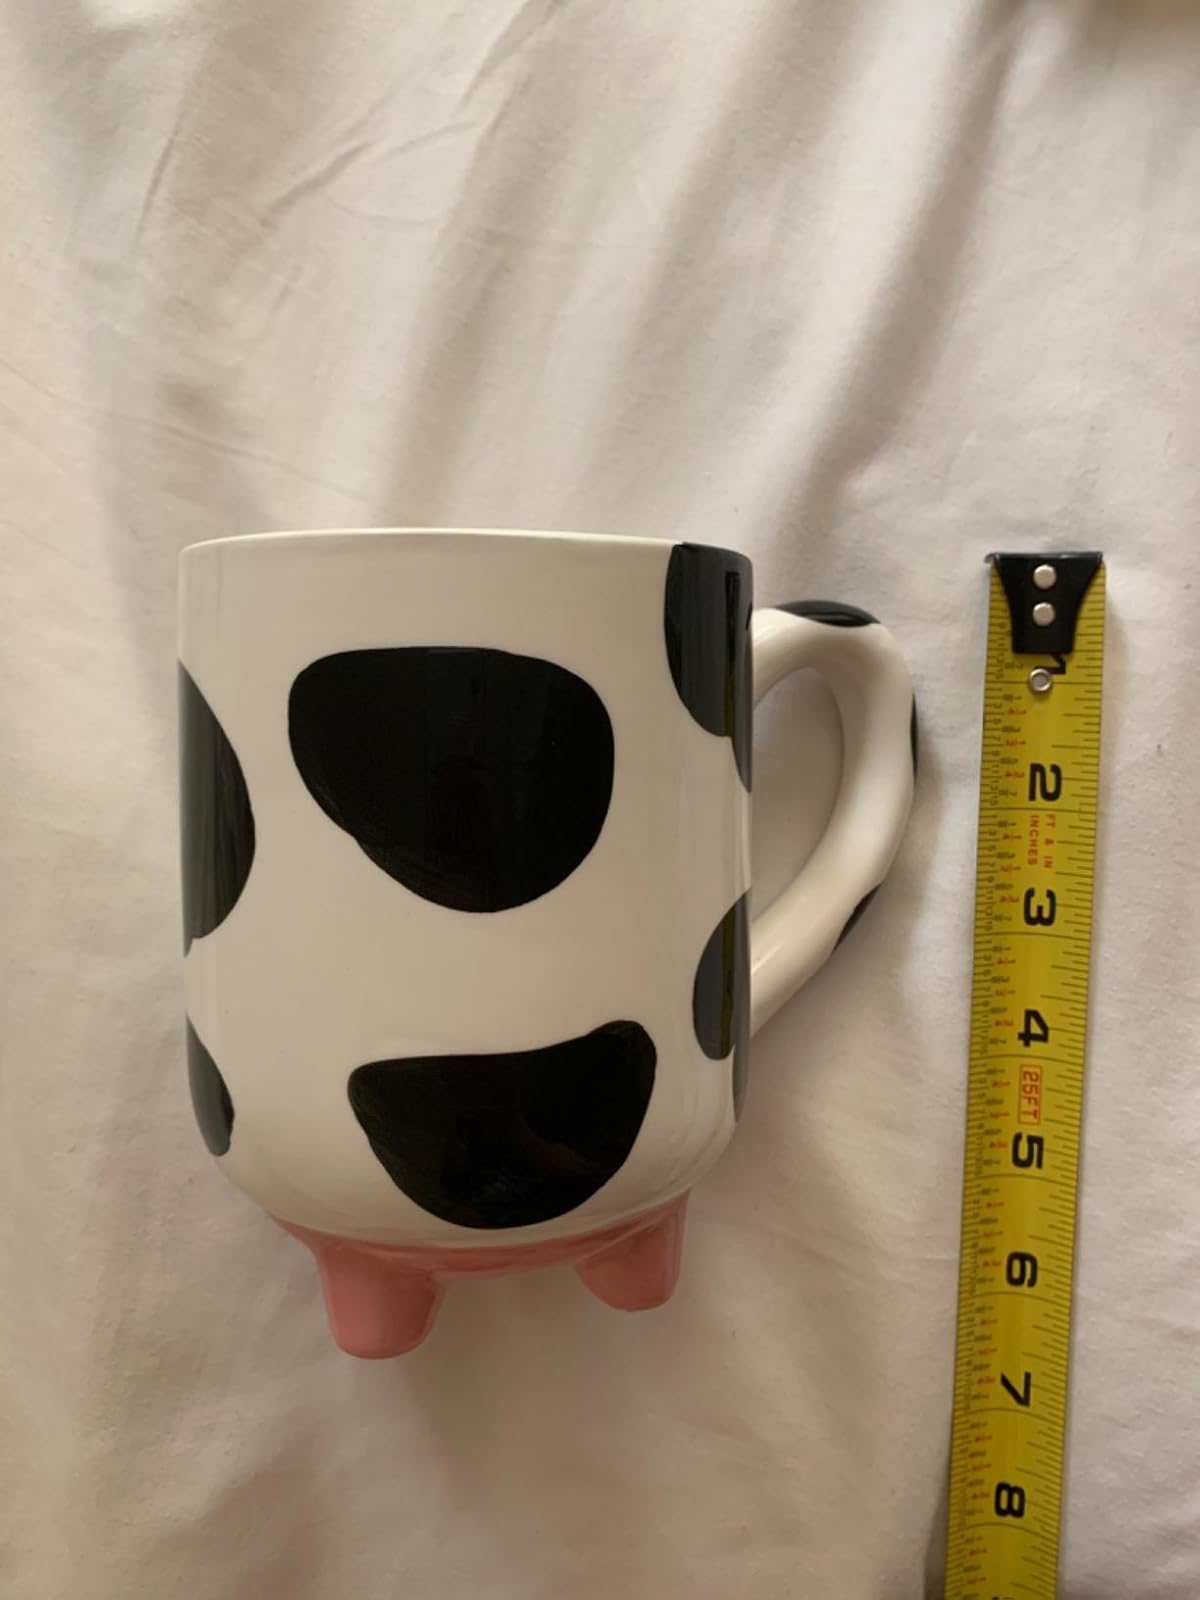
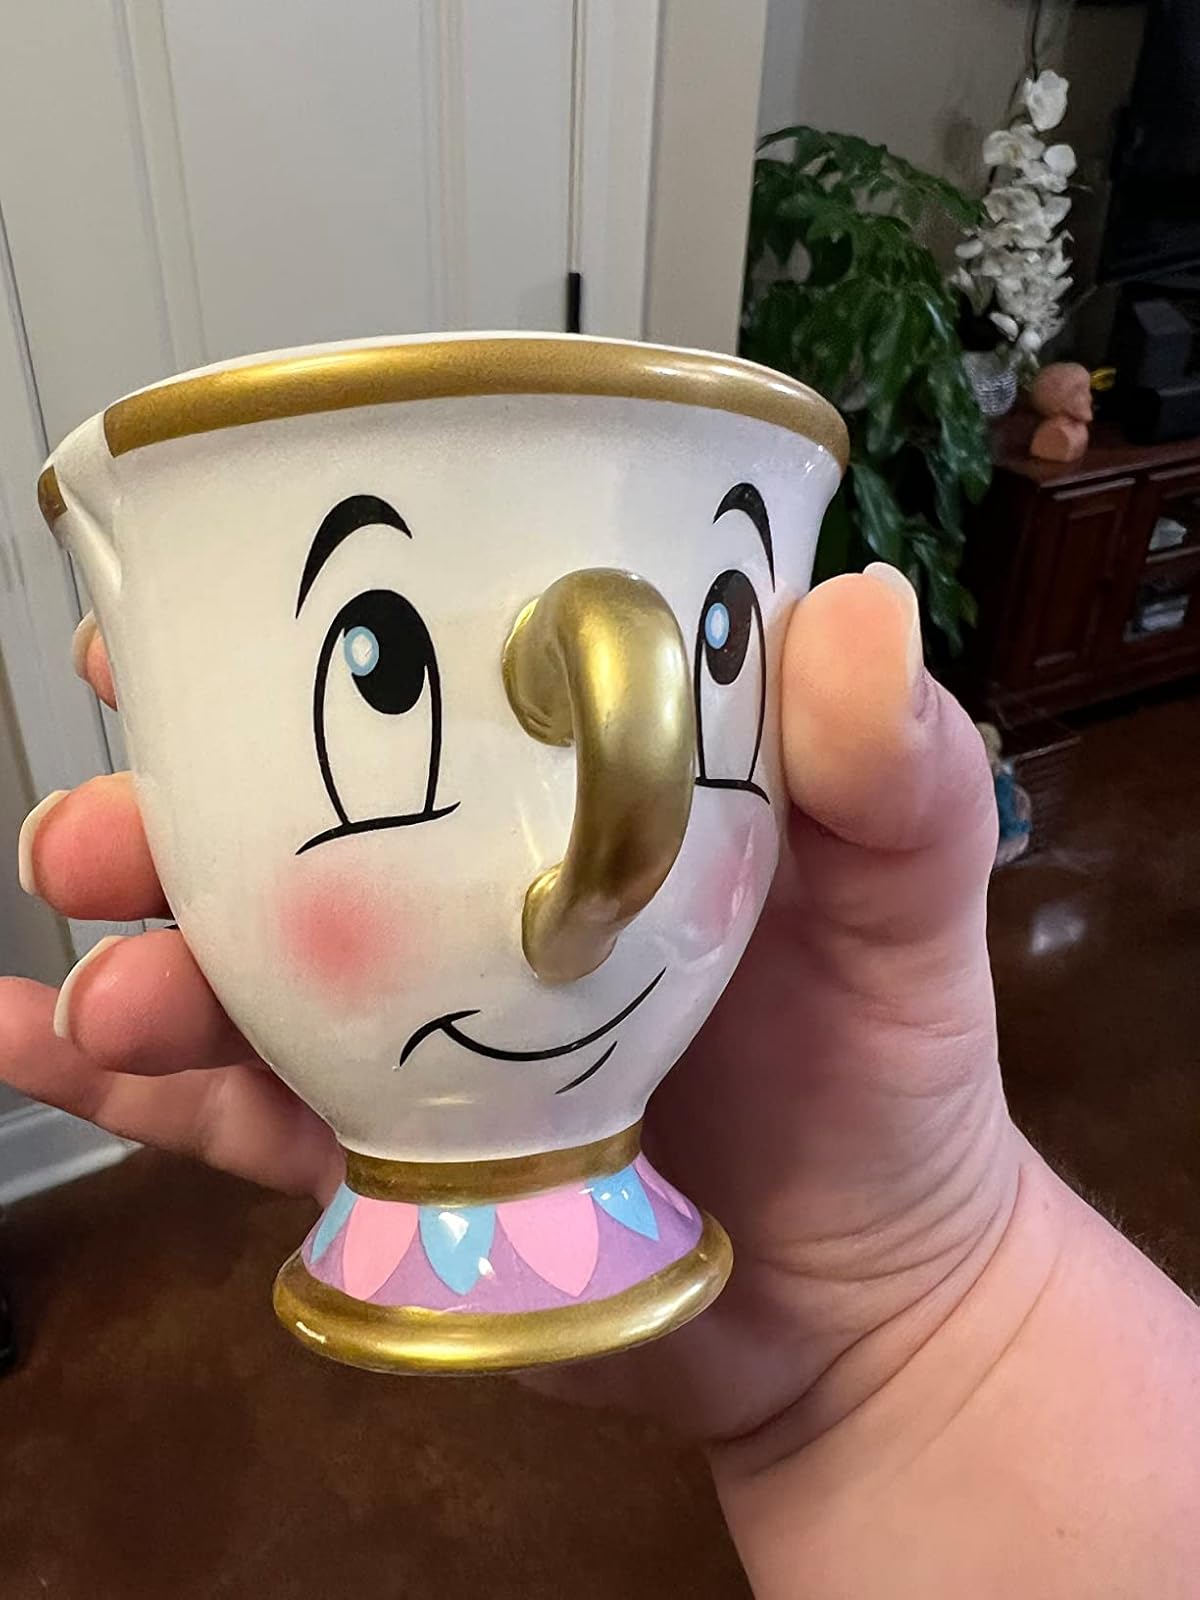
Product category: items_mug
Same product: no